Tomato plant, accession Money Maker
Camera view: bottom (45 deg); turntable rotation: 150 degrees
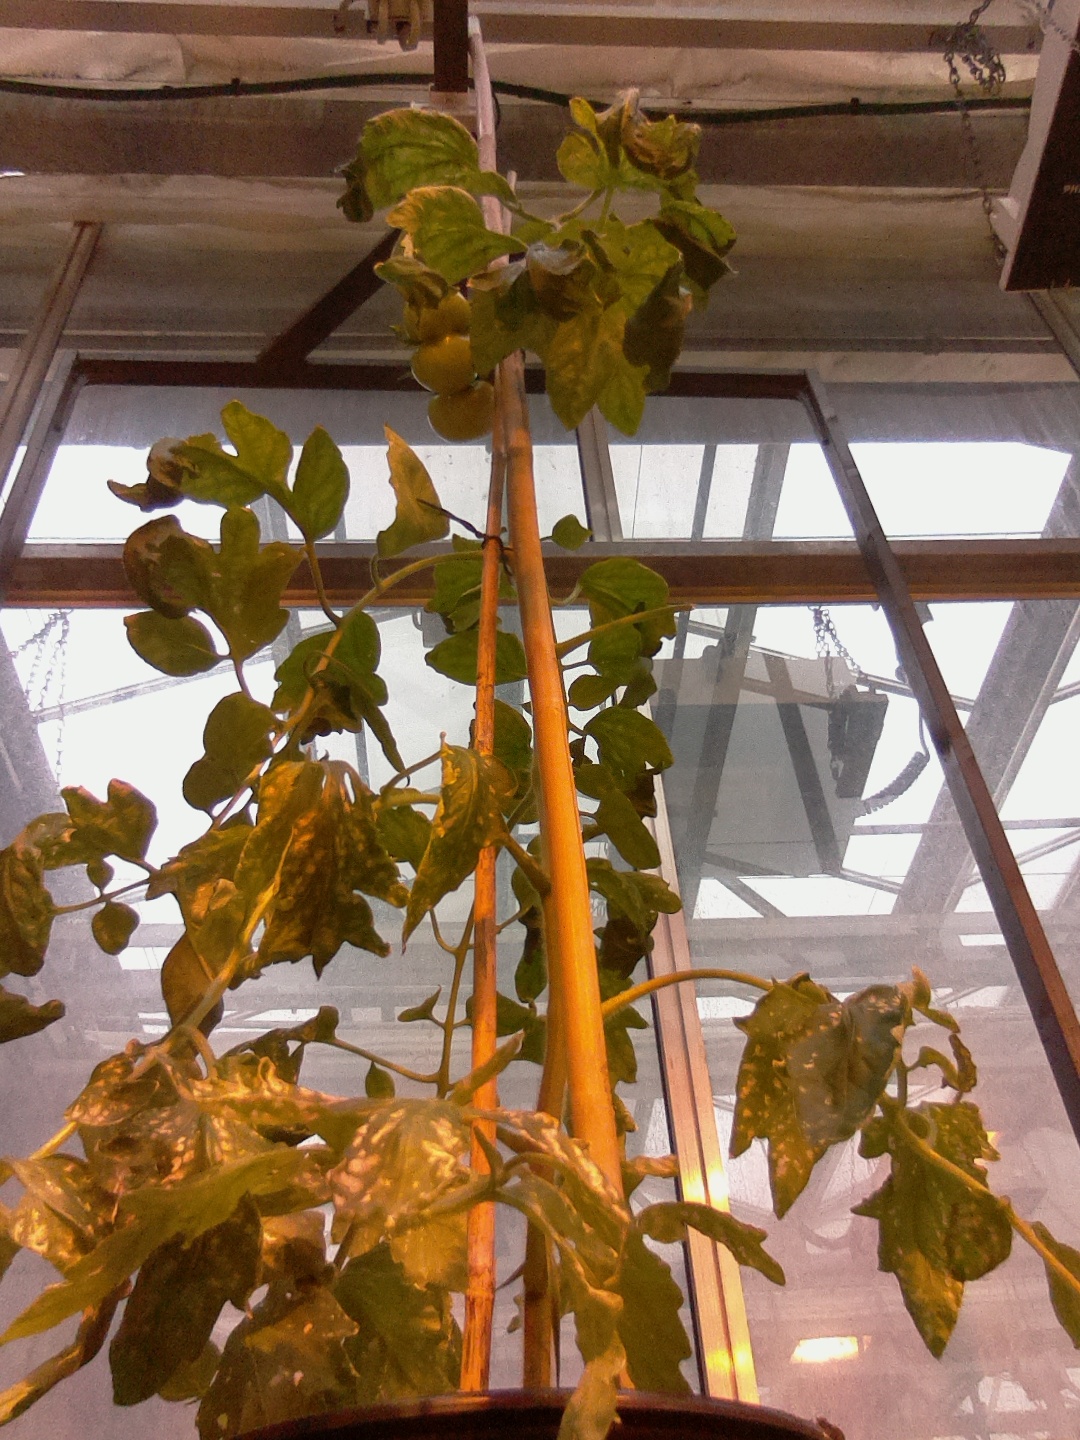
BBCH growth stage 75: 50%-60% of final fruit size